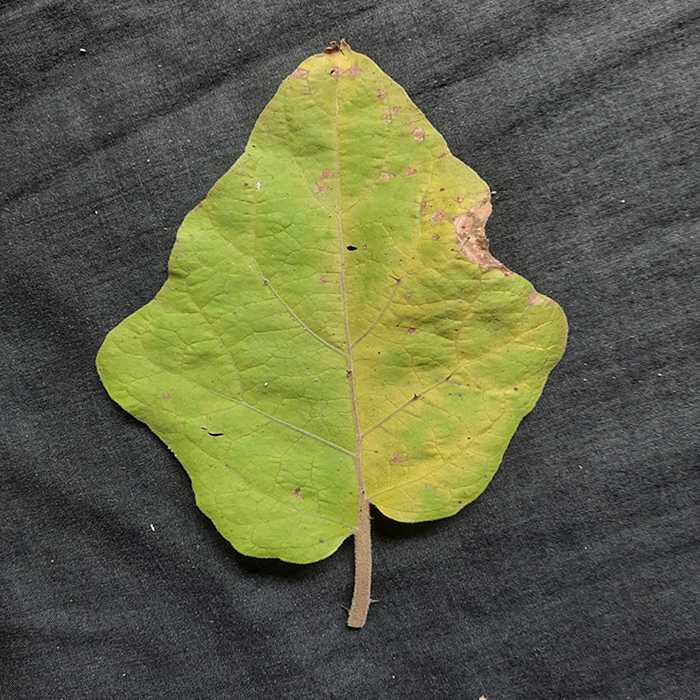
Plant: Eggplant
Label: Eggplant verticillium wilt